Aylesbury

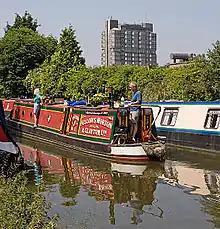
Bucks County Hall taken from the Grand Union Canal

The town centre is home to many pubs and bars. The Queens Park Centre, which is the UK's largest independent arts centre is also based in the town centre.